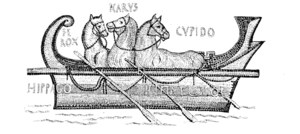
Hippago Gauckler
Le Catalogue des navires d'Althiburos appelé aussi Catalogue de bateaux gréco-romains est une mosaïque romaine découverte à Althiburos. Elle est conservée au musée national du Bardo.